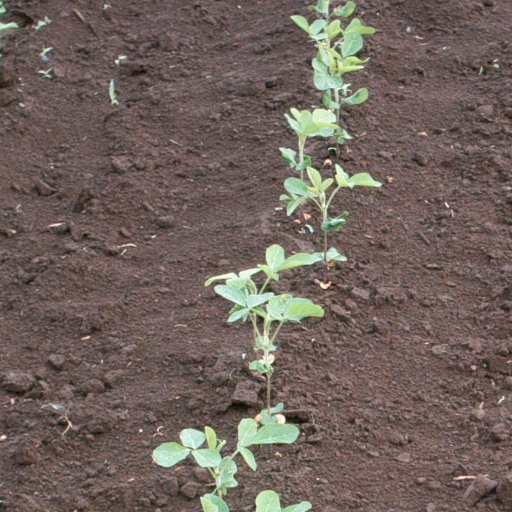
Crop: soybean